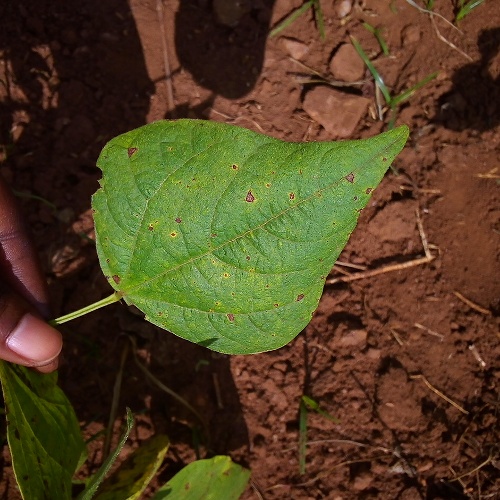
Leaf condition: bean_rust